Bereitschaftspolizei

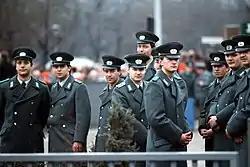
"Volkspolizei-Bereitschaft" from Basdorf on duty at the Brandenburg Gate before the fall of the Berlin Wall

The East German Ministry of the Interior maintained the independent Department of the Alert Units of the "Volkspolizei" known as the "Volkspolizei-Bereitschaften" (VPB). It consisted of between 12,000 and 15,000 men (sources disagree) in 21 "Volkspolizei" Alert Units of battalion strength. There was usually one regiment (more closely to battalion size) per district of East Germany but the key districts of Halle, Leipzig and Magdeburg, with their large working class populations, and Potsdam all had two regiments. The Presidium of the People's Police in East Berlin had three units located in Basdorf.